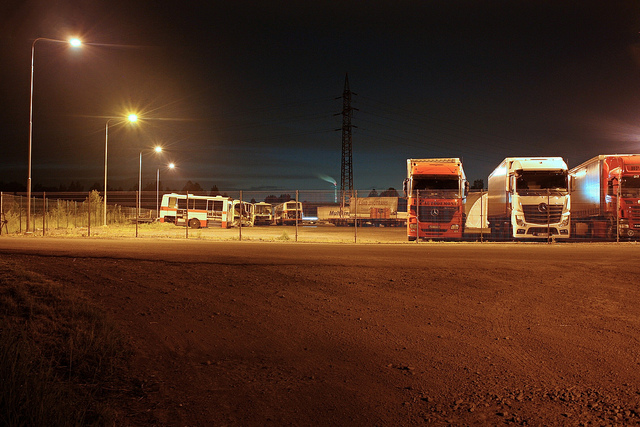
user: Given an image and a question. Answer the question in a short answer. Question: Is this a truck or train stop? Short Answer:
assistant: truck